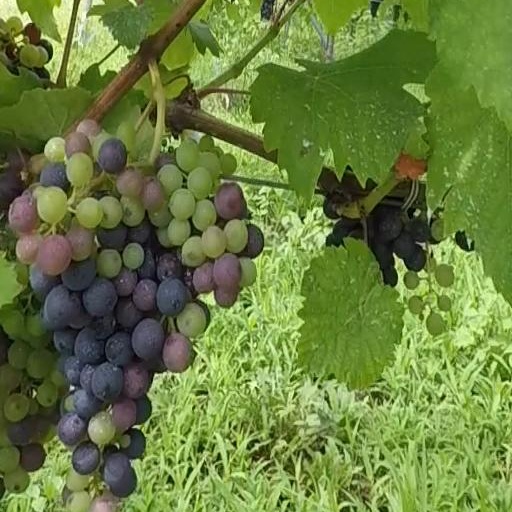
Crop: grape